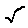
Label: 5